Kudat

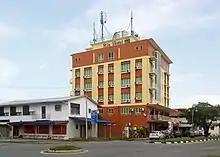
The Ria Hotel

Kudat is home to a significant Hakka Chinese minority which is among the oldest Hakka communities in Sabah. Hakka involvement in Kudat began in the 1880s with Walter Medhurst's offer of free passage to British North Borneo to prospective migrants in southern China.